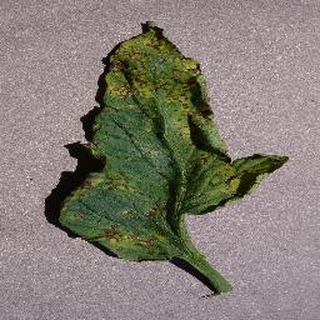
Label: tomato_septoria_leaf_spot